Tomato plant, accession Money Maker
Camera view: vertical (180 deg); turntable rotation: 0 degrees
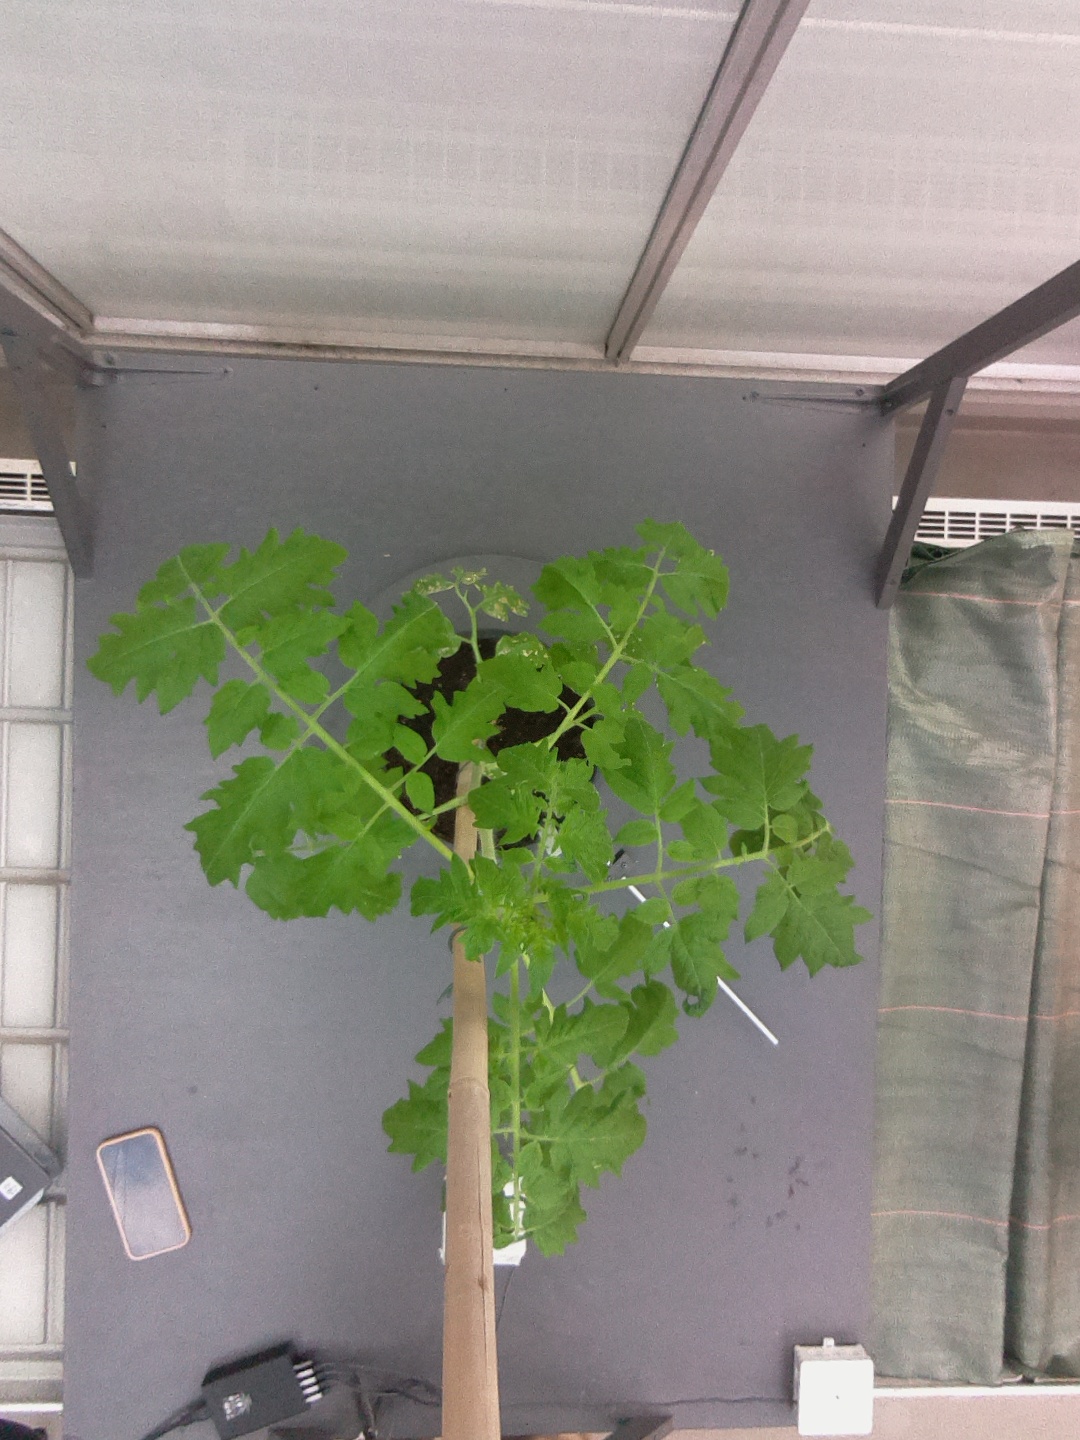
BBCH growth stage 53: 3 inflorescences visible